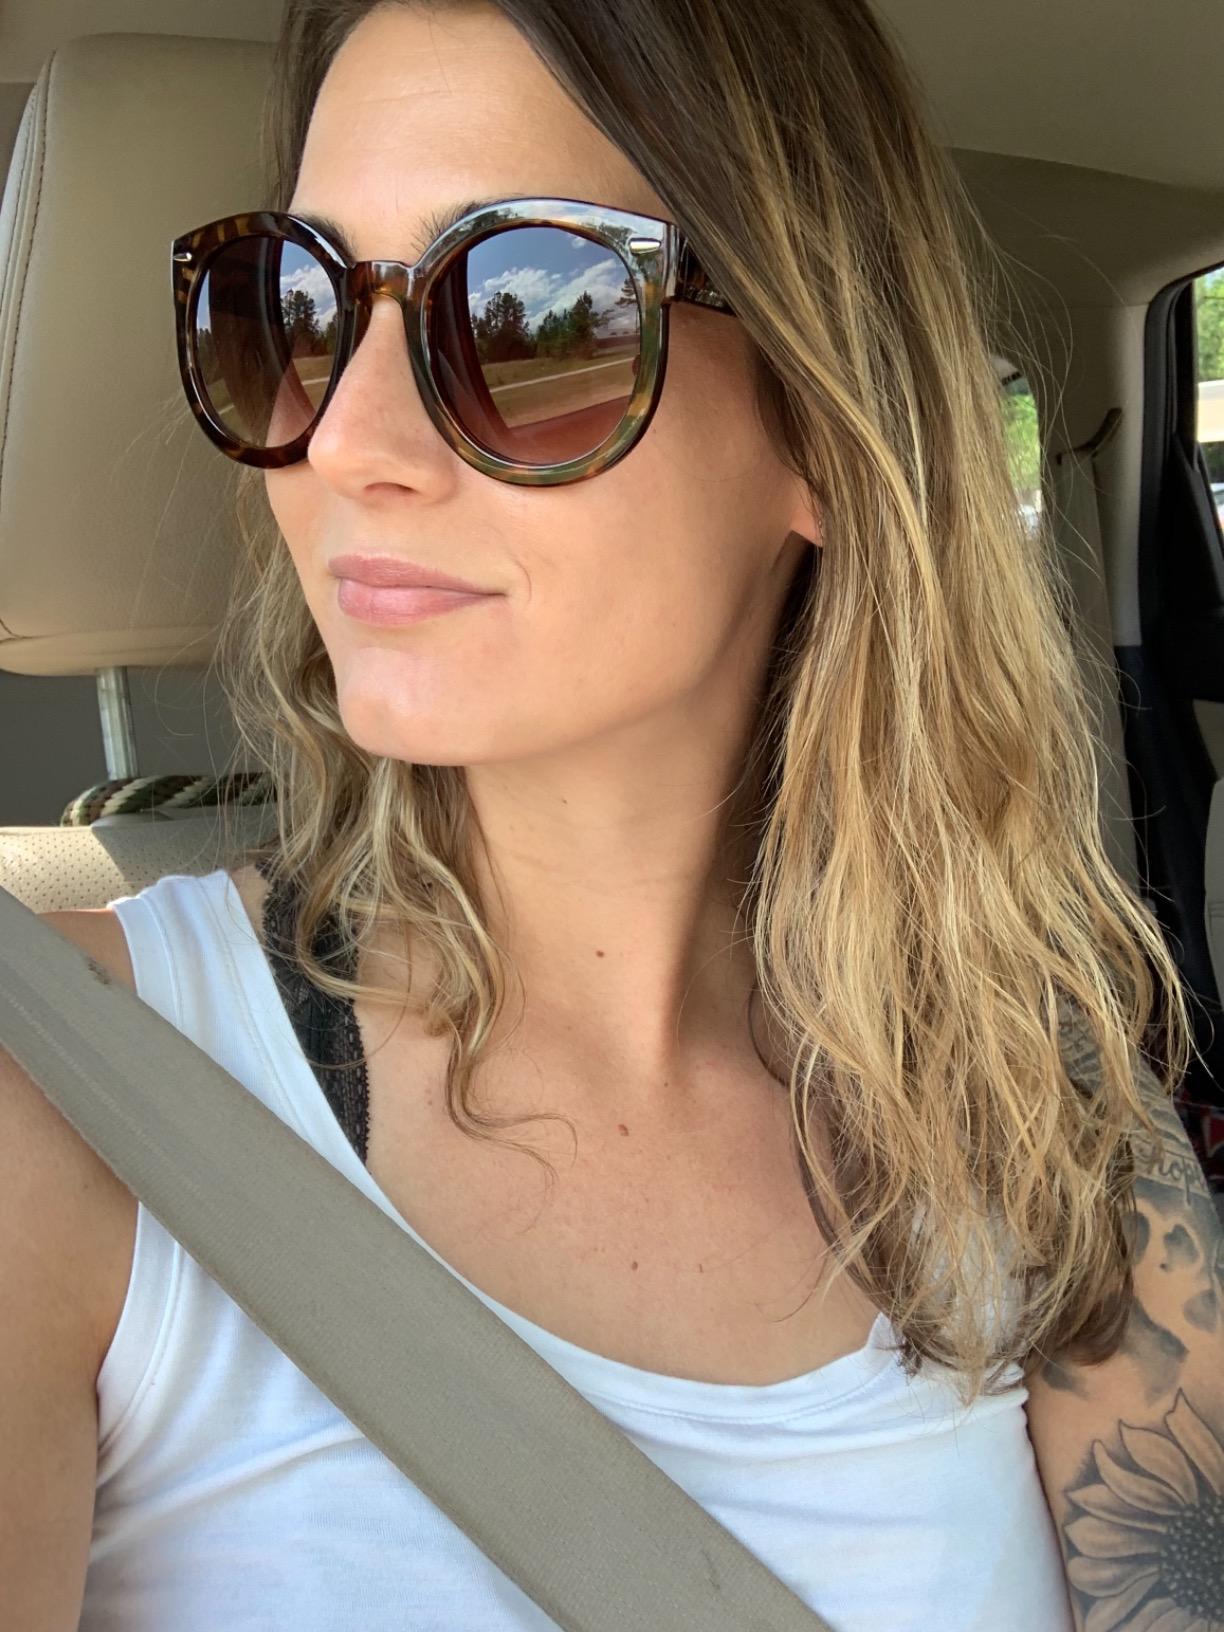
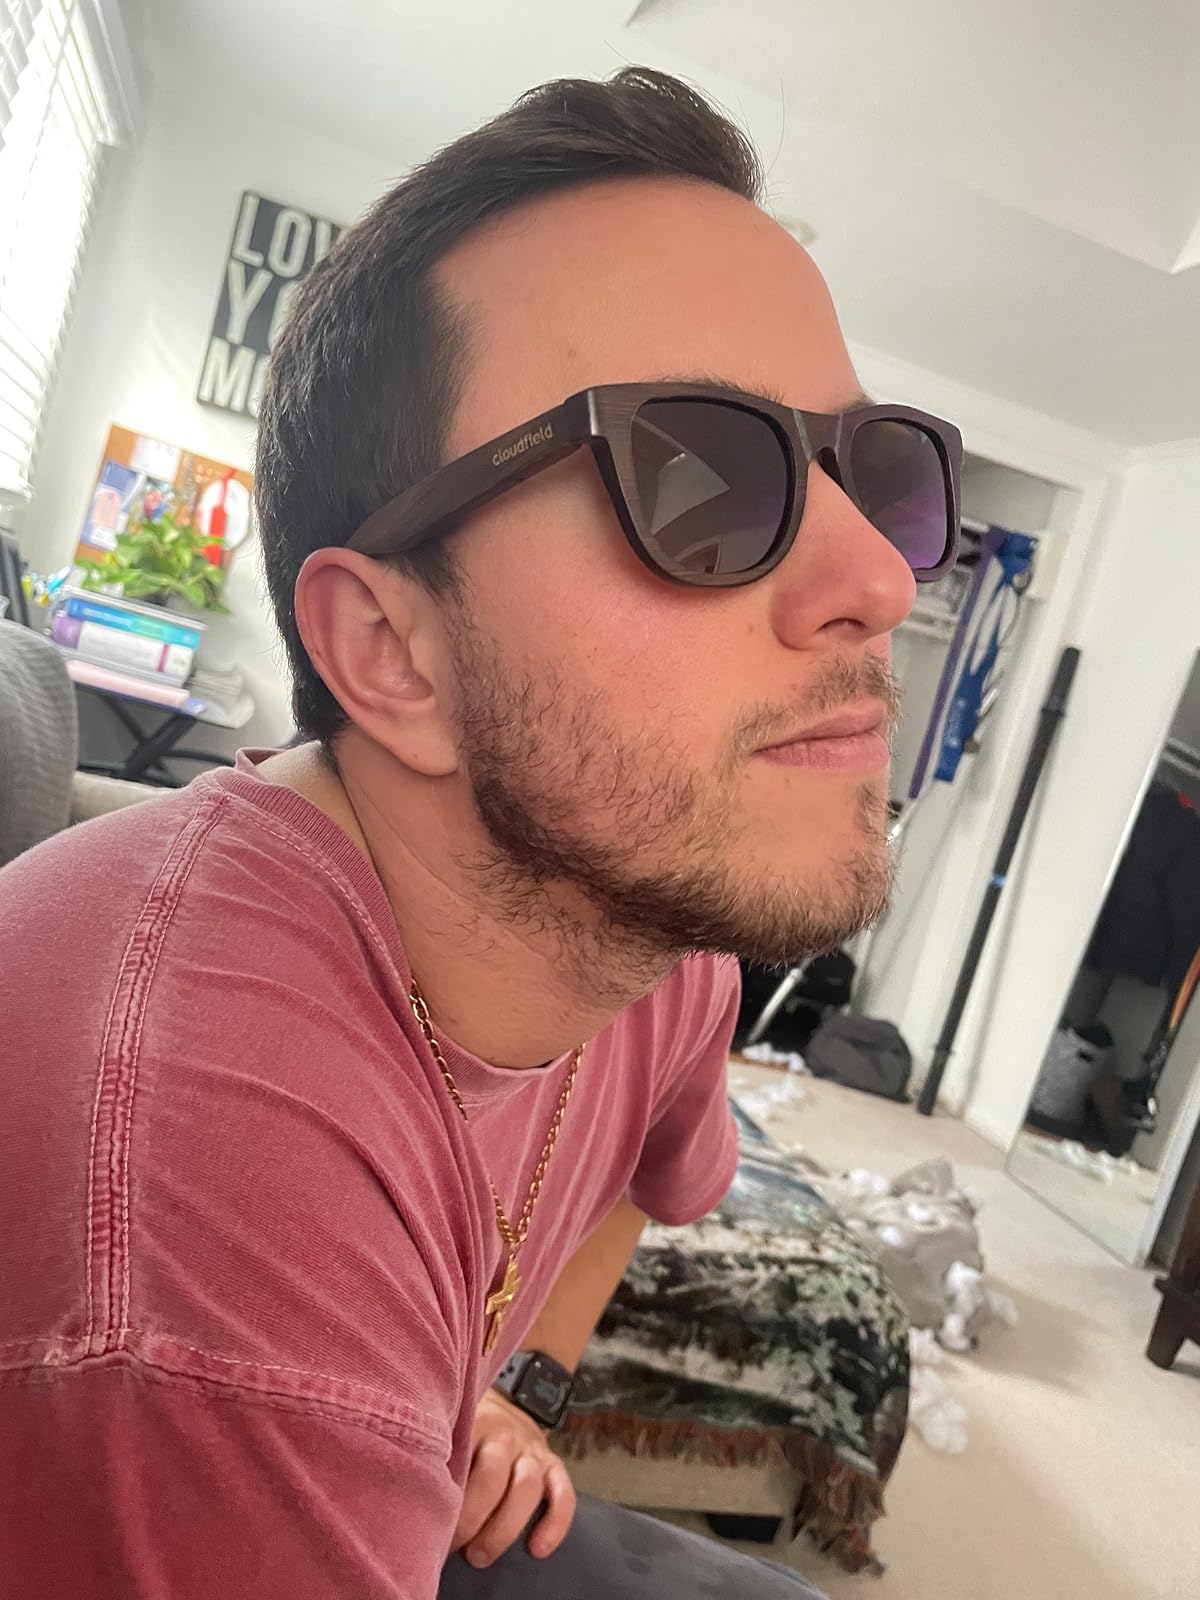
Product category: accessories_sunglasses
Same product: no